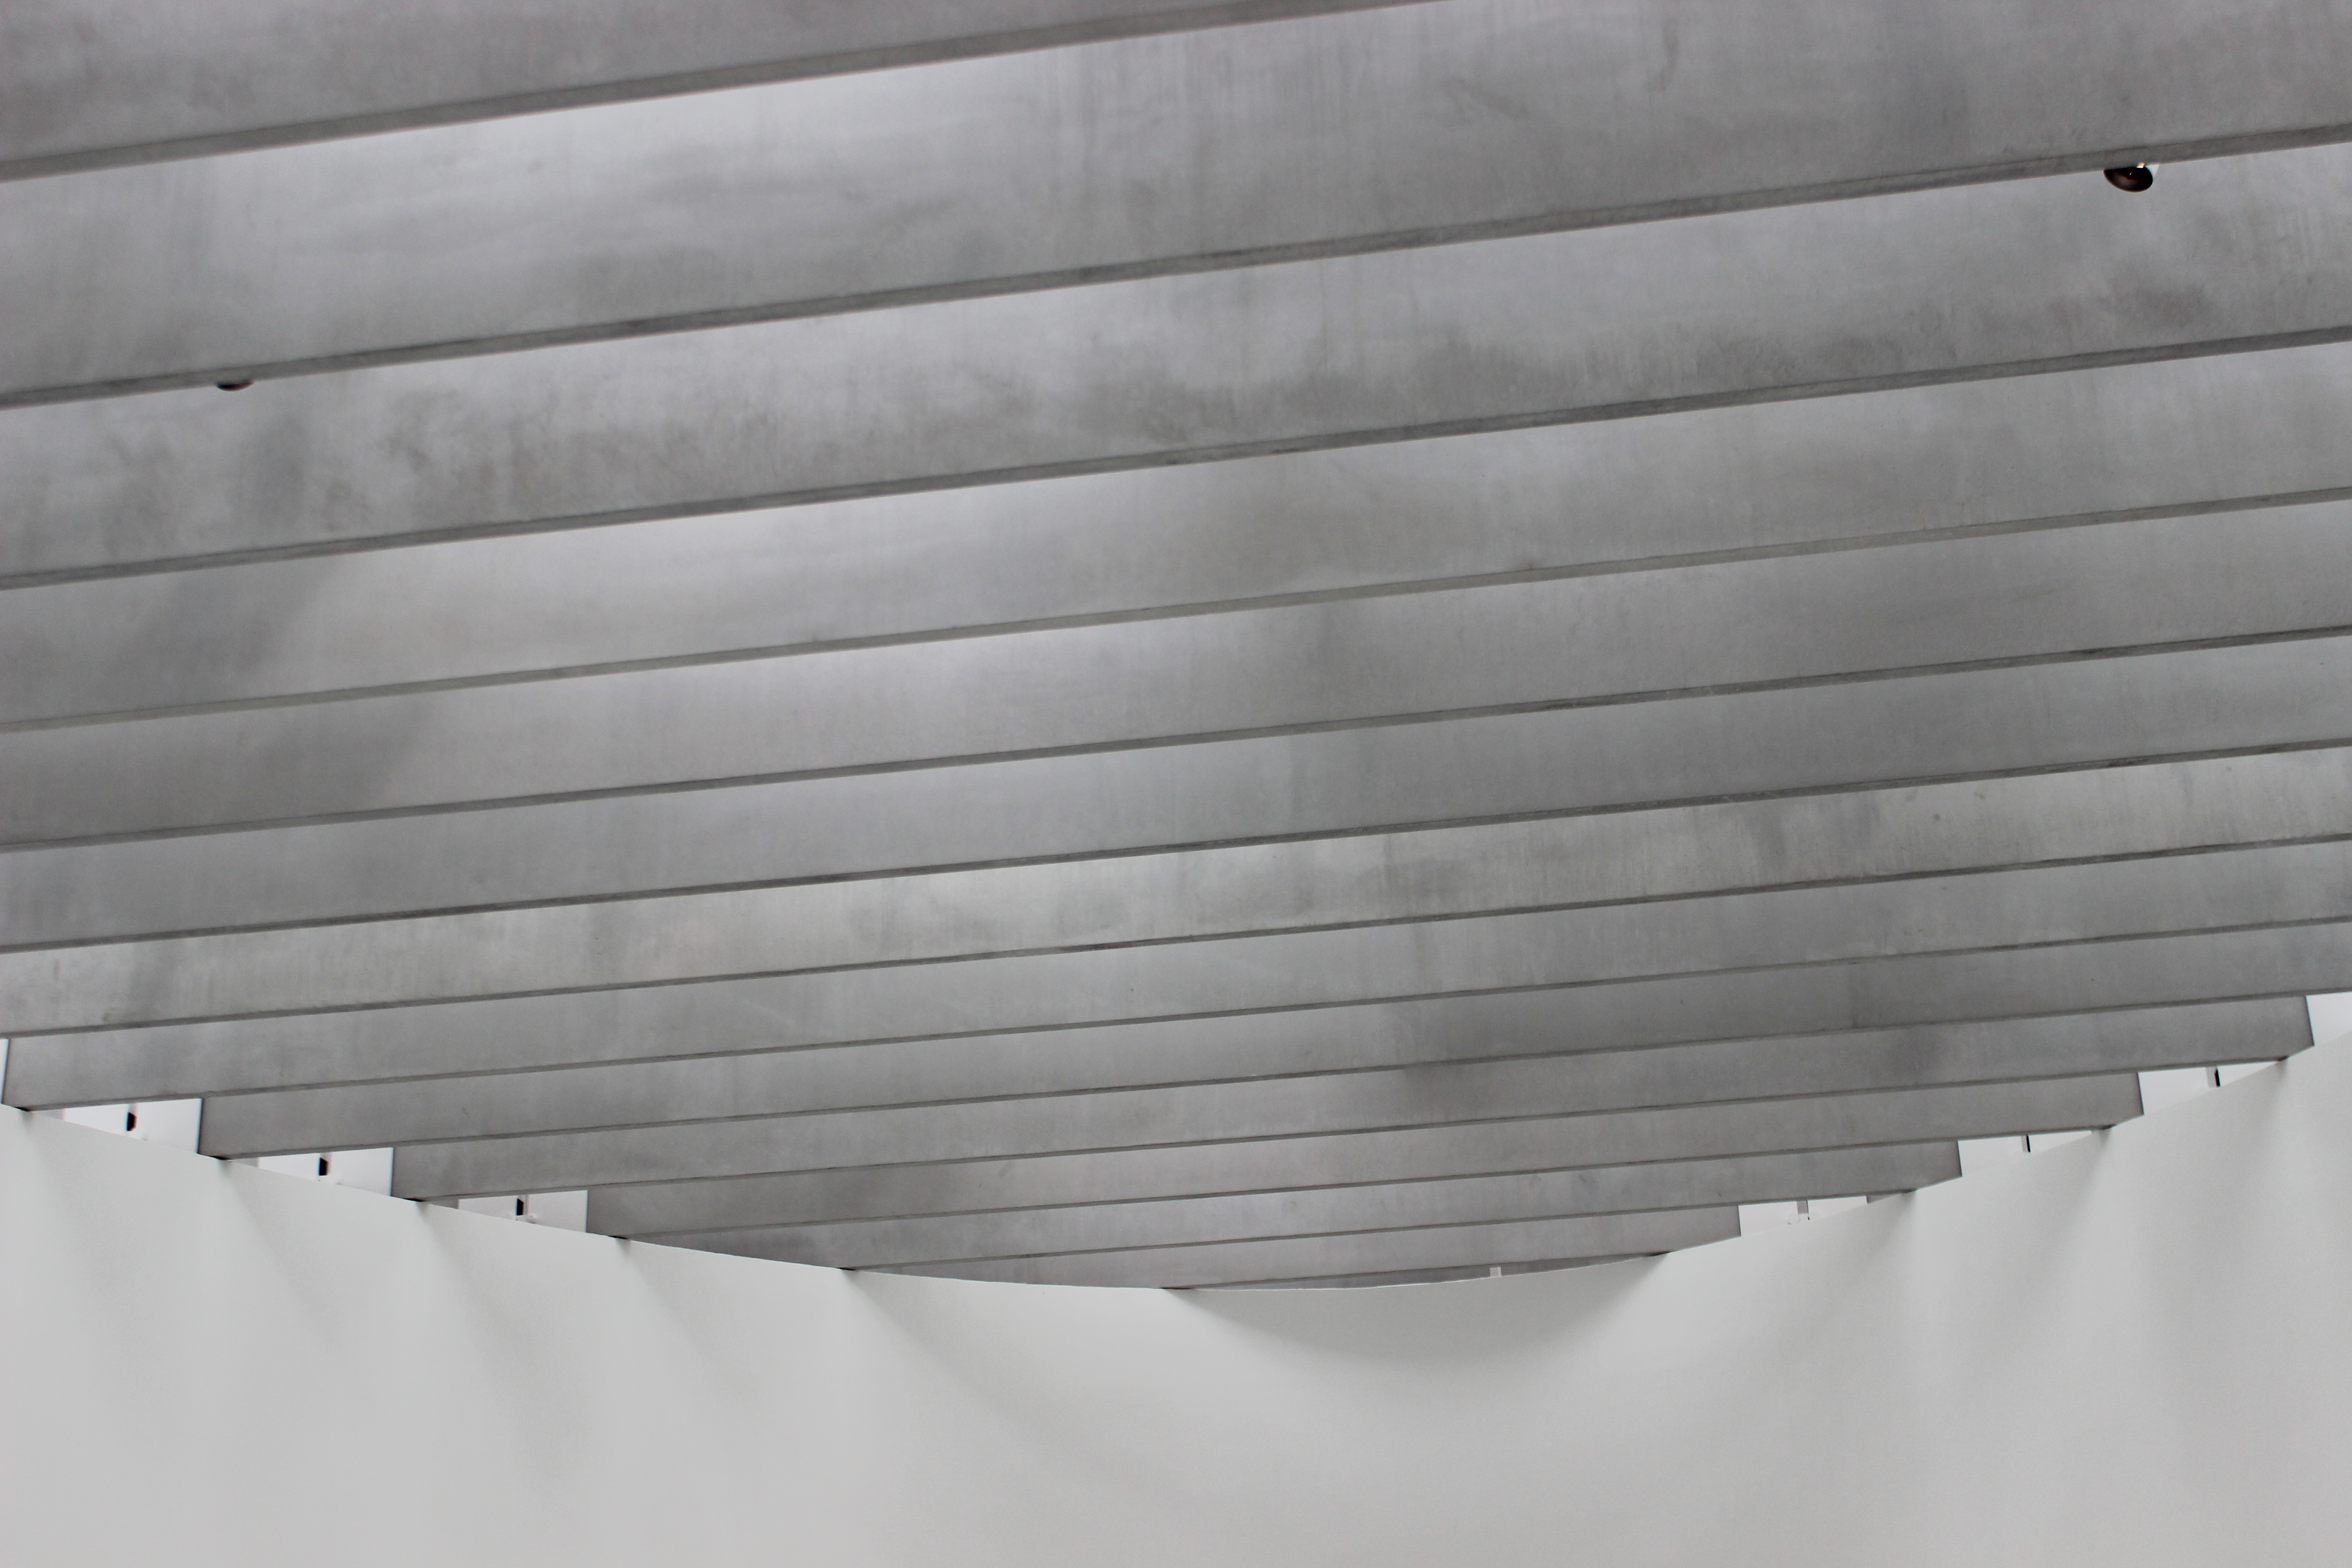
wing, black and white, architecture, wood, white, floor, roof, wall, ceiling, line, metal, facade, material, interior design, grey, beams, daylighting, window covering, whitespace